Banner of Poland

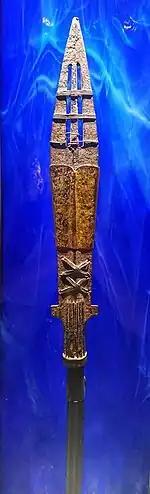
Polish replica of the Holy Lance, Wawel Cathedral Treasury, Kraków

The banner of Poland traces its origins to the ancient vexilloids known as "stanice" (pronounced ; singular: "stanica"), probably used at least as early as the 10th century. Although no specimens or images are preserved, a "stanica" was probably a cloth draped vertically from a horizontal crosspiece attached to a wooden pole or spear, resembling the Roman "vexillum". It was both a religious and military symbol; the "stanice" were kept either inside or outside pagan temples in peacetime and were taken to war as military insignia.